Hydrangea

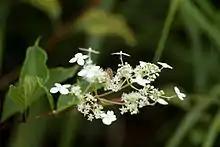
"Hydrangea paniculata"

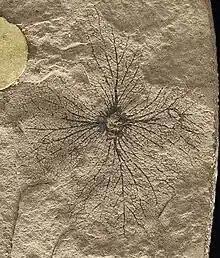
"Hydrangea knowltoni"

"Hydrangea alaskana" is a fossil species recovered from Paleogene strata at Jaw Mountain Alaska. †"Hydrangea knowltoni" has been described from leaves and flowers recovered from the Miocene Langhian Latah Formation of the inland Pacific Northwest United states. The related Miocene species †"Hydrangea bendirei" is known to from the Mascall Formation in Oregon, and †"Hydrangea reticulata" is documented from the Weaverville Formation in California.